20th Operations Group

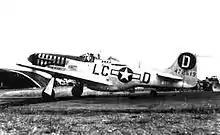
North American P-51D-20-NA Mustang Serial 44-72519 (LC-D) "Grumpy" of the 77th Fighter Squadron, flown by Colonel Robert P. Montgomery, 20th FG Commander (18 December 1944 – 3 October 1945). Col. Montgomery was credited with 3½ air victories and three on the ground. He was awarded the Distinguished Flying Cross on 2 November 1944 for leading the group on an escort mission to Merseberg and deliberately selecting the more hazardous of two acceptable and honorable courses of action – namely leading the group into a gaggle of 250 Me-109s. A furious battle took place from 27,000 ft. to ground level.

The 20th FG converted to P-51s in July 1944 and continued to fly escort and fighter-bomber missions as the enemy retreated across France to the Siegfried Line. The group participated in Operation "Market Garden", the airborne attack on the Netherlands in September 1944. It also escorted bombers to Germany and struck rail lines, trains, vehicles, barges, power stations, and other targets in and beyond the Siegfried Line during the period October–December 1944.